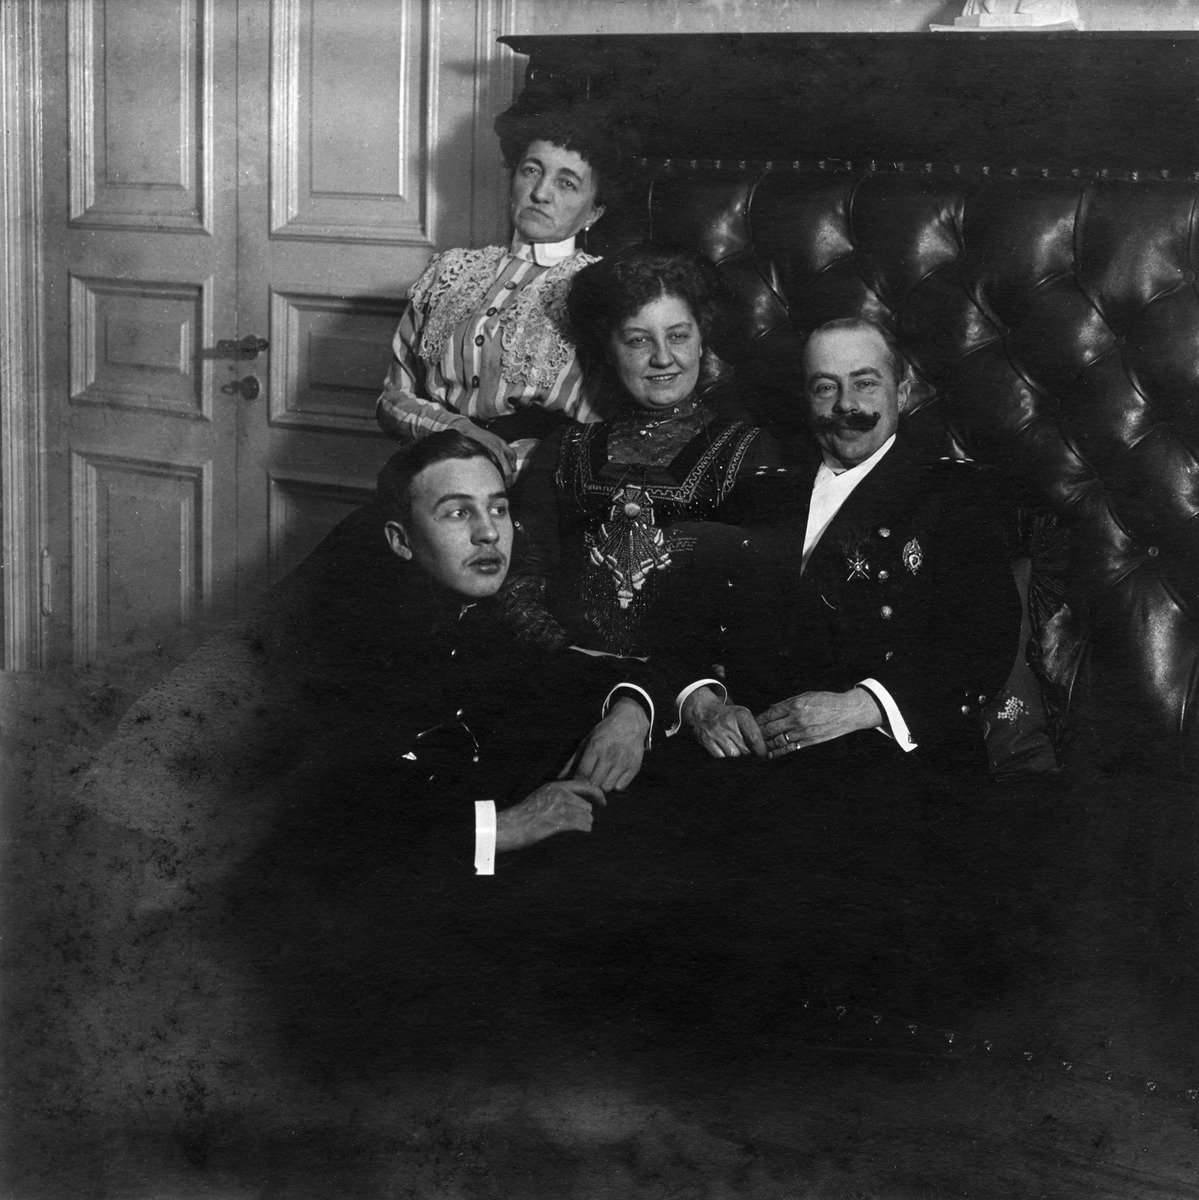
Mies ja nainen istuvat suurella nahkasohvalla
sisällön kuvaus: Mies ja nainen istuvat suurella nahkasohvalla. Toinen nainen istuu heidän vieressään käsinojalla, nuorempi mies heidän edessään lattialla. mustavalkoinen
Kuvaaja: Gadd, Georg, valokuvaaja
Ajankohta: kuvausaika 1900 - 1910 -luku n
Paikka: Suomi, Uusimaa, Helsinki, Helsinki
Aiheet: Gadd rouva, Grünberg vanhempi, Constantin, Grünberg, Constantin, Grünberg, Eugenie, naiset, miehet, kampaukset, huonekalut sohvat, vaatteet univormut, vaatteet puserot, nahka, arvomerkit, rintamerkit, ansiomerkit, kunniamerkit, mitalit, asusteet huivit hartiahuivit, korut